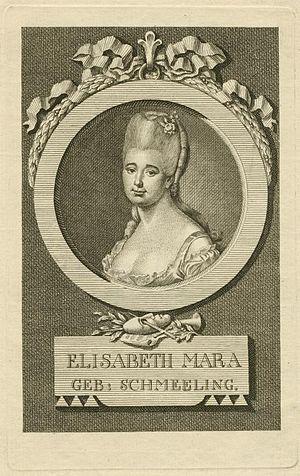
Gertrude Elisabeth Mara, née Schmeling le 23 février 1749 à Cassel et décédée le 20 janvier 1833 à Reval, est une chanteuse d’opéra allemande.